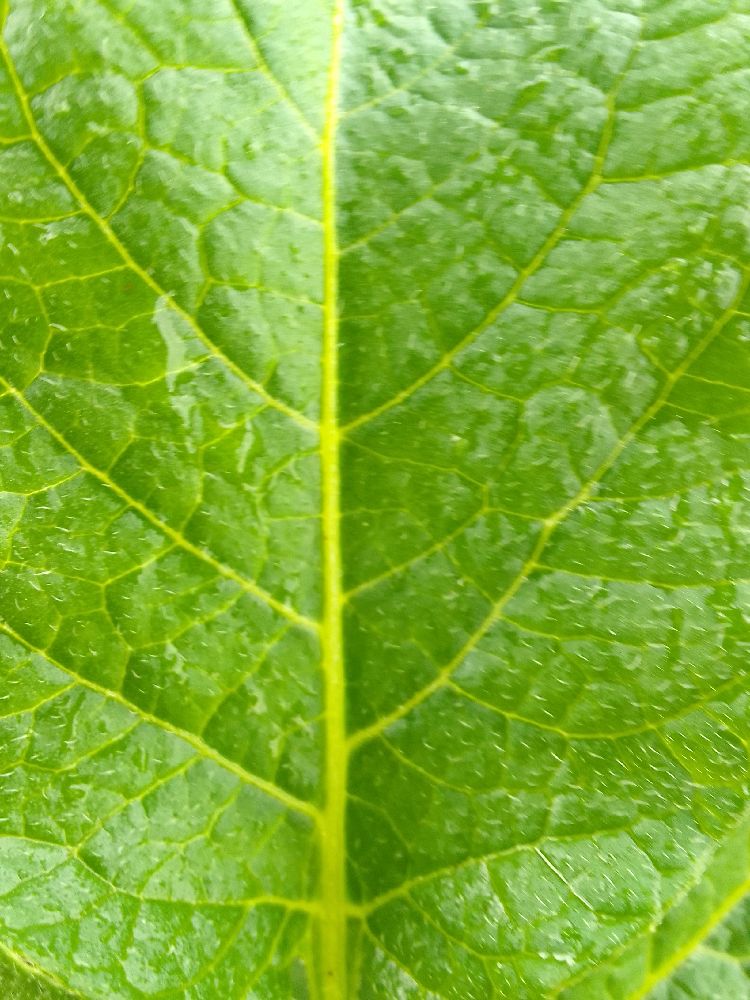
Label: Healthy